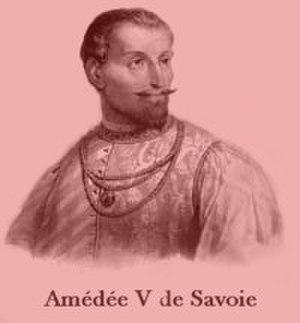
Amédée V de Savoie dit « le Grand », né en 1249 au château du Bourget et mort à Avignon le 16 octobre 1323, est comte de Savoie, prince d'Empire. Il est le fils de Thomas II de Piémont, comte de Flandres, apanagé en Piémont, et succède à son oncle Philippe Iᵉʳ de Savoie.
Cette page dresse une liste de personnalités mortes au cours de l'année 1323 :
De nombreuses personnalités sont liées à l'histoire du territoire d'Avignon et de sa ville. Qu’ils y soient nés ou simplement fortement liés, on trouve des personnalités religieuses comme des papes ou des cardinaux, des personnalités politiques présentes ou passées, des militaires, des sportifs, des artistes, qu’ils soient sculpteurs, peintres, bâtisseurs, chanteurs, écrivains et poètes dont plusieurs membres du Félibrige.
Cuisery est une commune française située dans le département de Saône-et-Loire en région Bourgogne-Franche-Comté.